Cơm hến

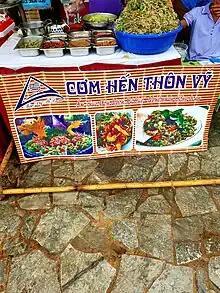
Ingredients for making Cơm hến at a food stall

Cơm hến (baby basket clams rice) is a Vietnamese rice dish originating in Huế. It consists of cooked baby river mussels (basket clams), rice, peanuts, pork rinds, shrimp paste, chili paste, starfruit and bạc hà stems, and is normally served with the broth of cooked mussels at room temperature.